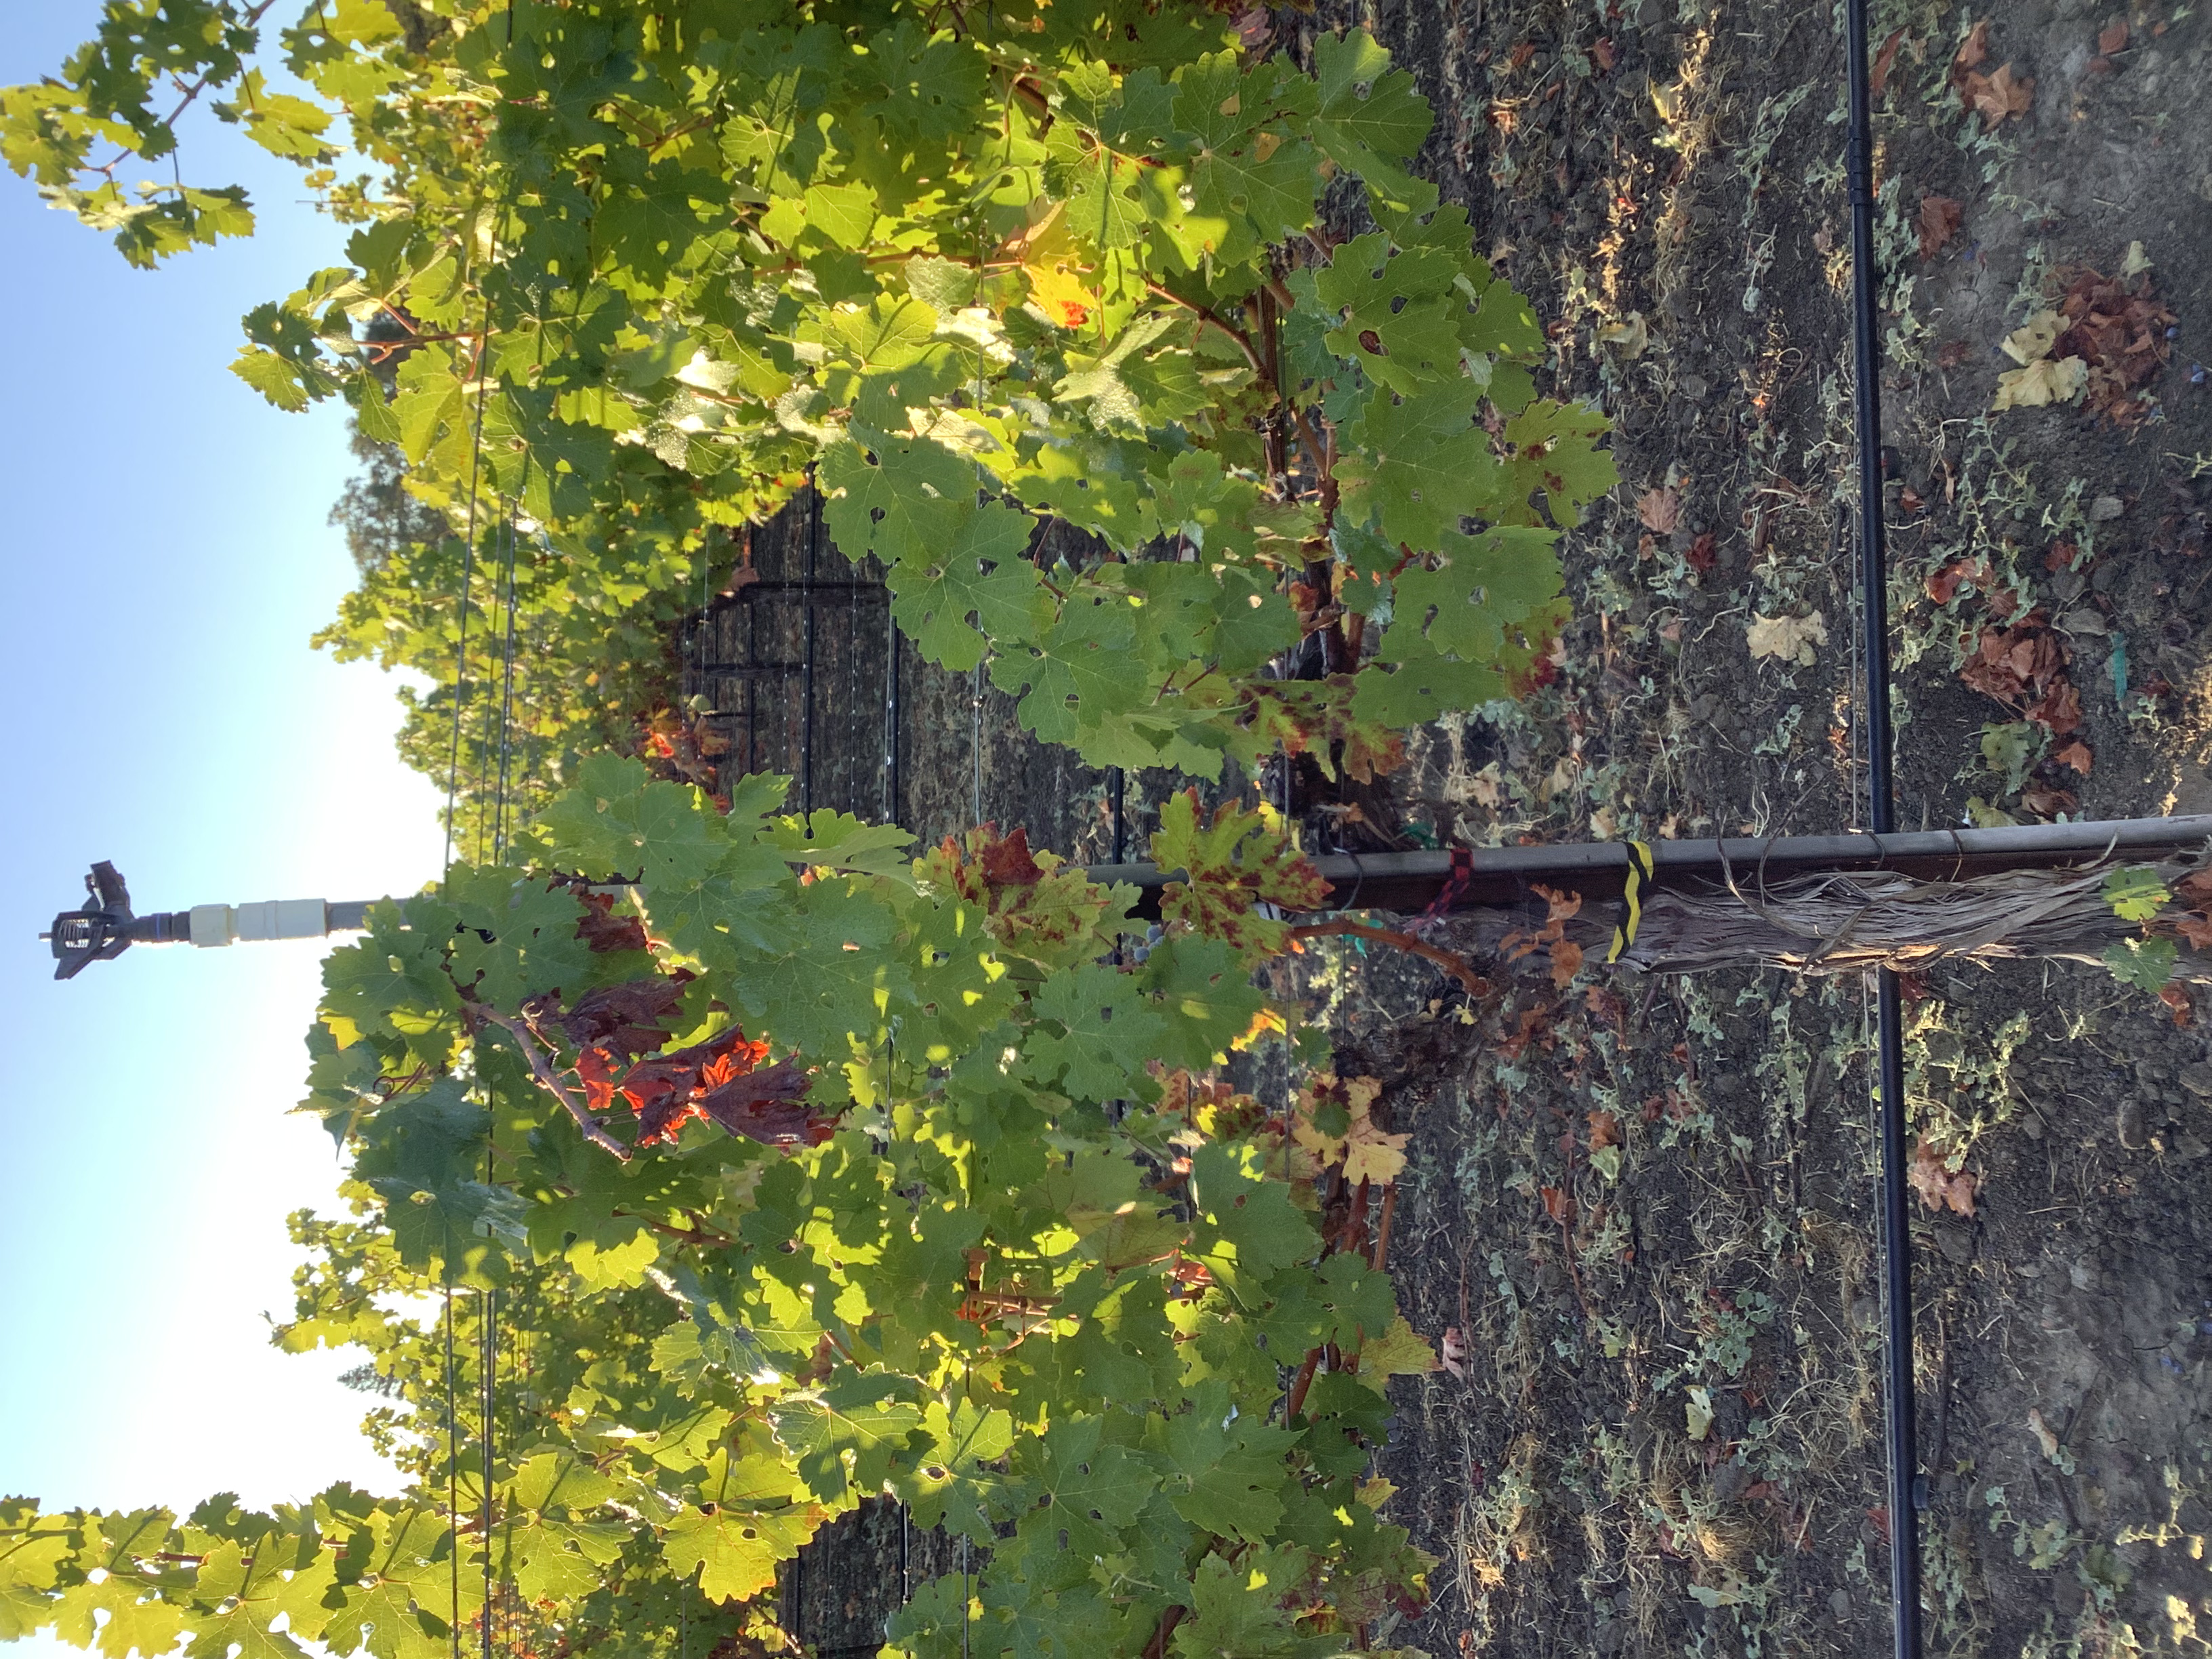
Label: Red Blotch